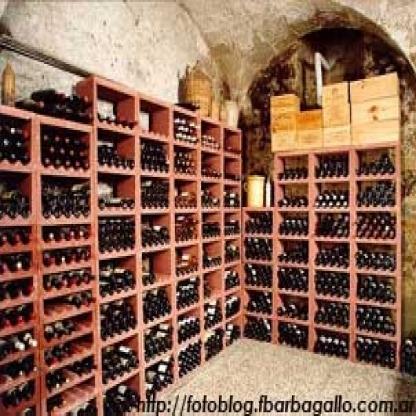
Scene: Indoor